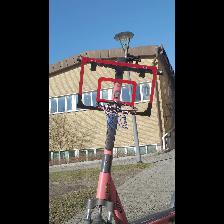
Label: NonHuman